Mordaunt Bisset

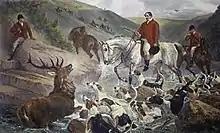
Portrait of Mordaunt Fenwick-Bisset by Samuel John Carter, 1871, scene at Badgworthy Water, Exmoor

His portrait was painted by Samuel John Carter and was exhibited at the Royal Academy of Arts in London in 1871, under the catalogue description: ""A September evening, Exmoor Forest". A wild stag at bay with portraits; to be presented to the master of the Devon and Somerset Staghounds, Mordaunt Fenwick-Bisset Esq., at the beginning of his seventeenth season by upwards of 400 deer preservers and friends"". The painting was presented to him at a dinner at Dunster on 14 September 1871. He is shown on his hunter "Chanticleer" surrounded by his favourite hounds, with a stag at bay at Badgworthy Water, Exmoor Forest. An engraving of Bisset standing on a North Devon beach watching a hunted stag swimming away into the sea is published in Fortescue, op.cit., opposite p. 87, with the caption: "And there stood the stalwart form of Mr Bisset".